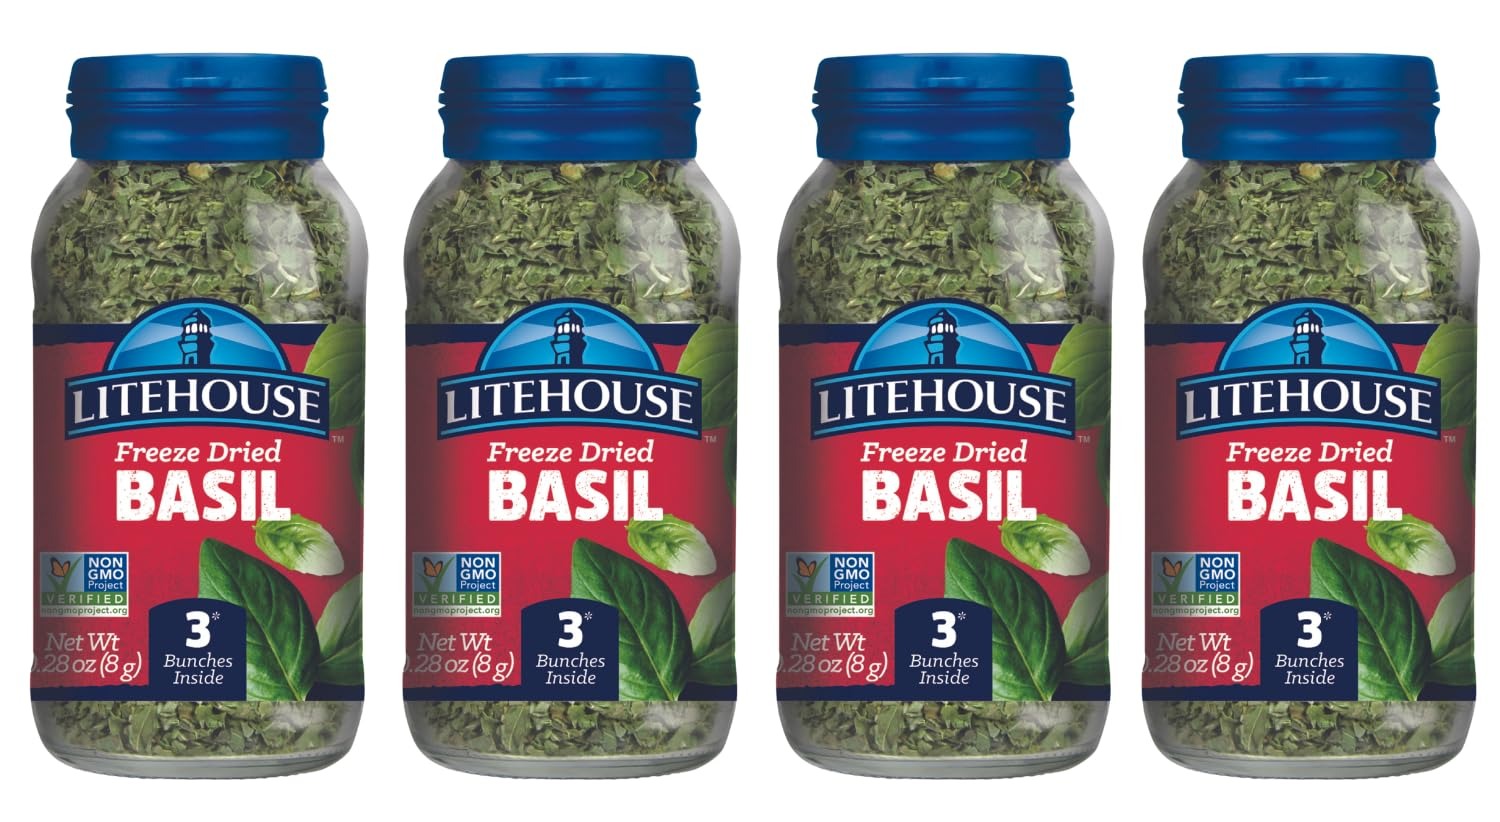
Item Name: Litehouse Freeze Dried Basil, 0.28 Ounce, 4-Pack
Bullet Point: Litehouse Freeze Dried Basil (8 grams) 4 Bottle
Value: 4.0
Unit: Count

Price: 5.24